2010 FA Women's Cup final

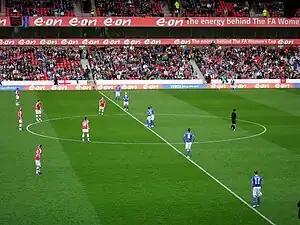
Both teams named attacking lineups

Despite questionable fitness Julie Fleeting led Arsenal's attack, supported by Kim Little and flanked by wingers Rachel Yankey and Gemma Davison. It was Fleeting's fifth FA Women's Cup final after appearances in 2004, 2006, 2007 and 2008 but after enduring a difficult pregnancy, a hernia had left her unable to train properly or play for 90 minutes. With Jayne Ludlow suspended and Katie Chapman having signed for Chicago Red Stars, Arsenal's midfield comprised Ciara Grant—latterly a centre back—and utility player Jen Beattie. Regular goalkeeper Emma Byrne played behind central defensive pair Faye White and Gilly Flaherty, with Niamh Fahey and Corinne Yorston in the full-back positions.